Livonian Crusade

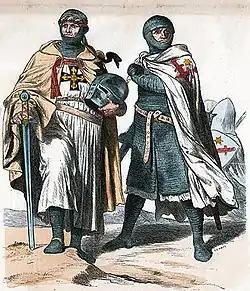
A Teutonic Knight on the left and a Swordbrother on the right.

The Livonian crusade consists of the various military Christianisation campaigns in medieval Livonia – modern Latvia and Estonia – during the Papal-sanctioned Northern Crusades in the 12th–13th century.